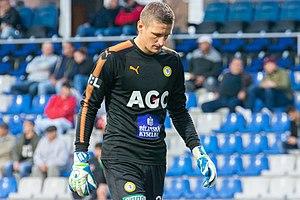
Tomáš Grigar, né le 1ᵉʳ février 1983 à Ostrava, est un footballeur internationlatchèque qui évolue au poste de gardien de but pour le club du FK Teplice.